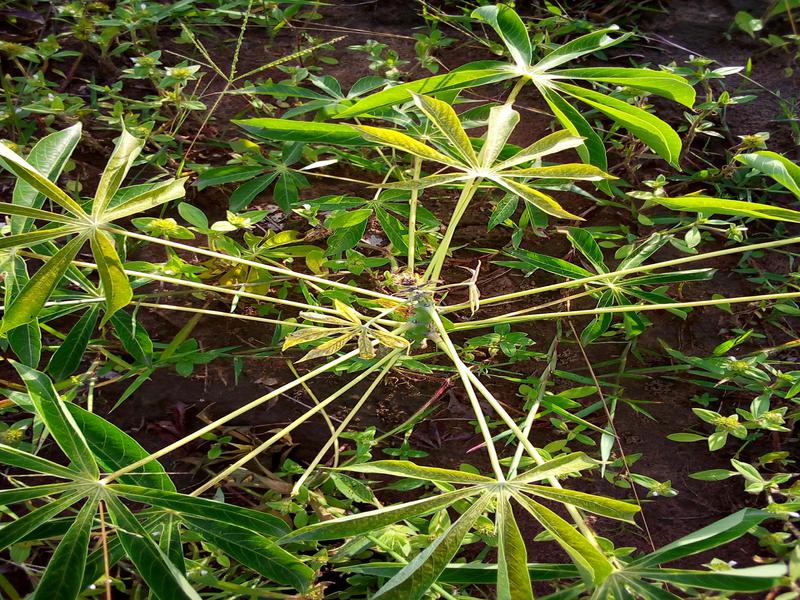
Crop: cassava
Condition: green_mottle